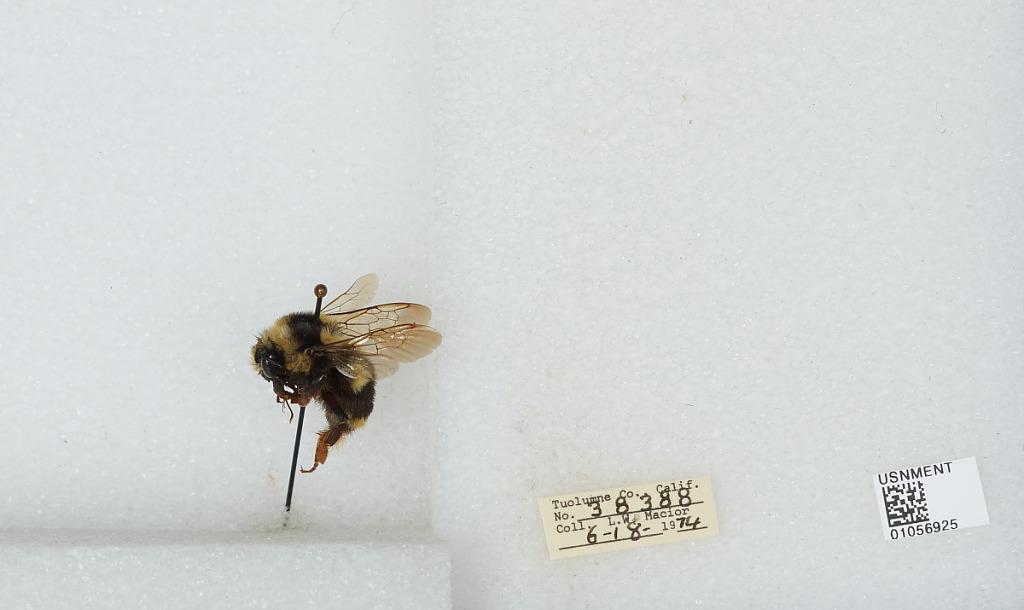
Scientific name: Bombus bifarius nearcticus
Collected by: L. Macior
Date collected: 1974-6-18
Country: United States
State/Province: California
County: Tuolumne
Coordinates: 38.02, -119.94